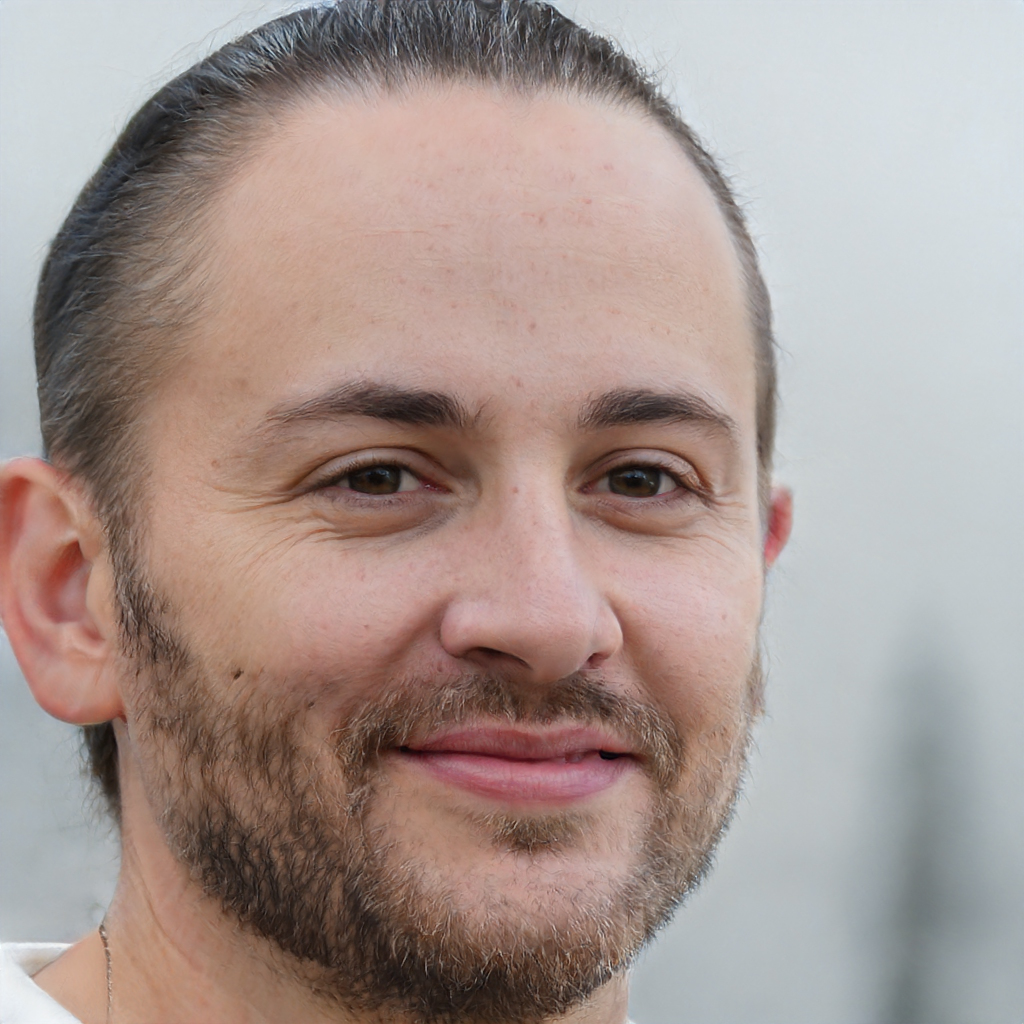
Label: Colored